2014 International V8 Supercars Championship

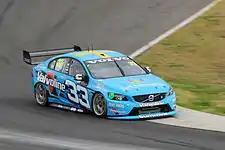
The new-for-2014 Volvo S60 driven by Scott McLaughlin at the SMP 400.

The series did not return to the Circuit of the Americas in the United States. The championship returned to Sydney Motorsport Park for the Sydney Motorsport Park 400, having last raced at the circuit in 2012. The event used the Gardner Circuit configuration. The addition of the Sydney Motorsport Park event in August saw the Winton 400 move from August to April.